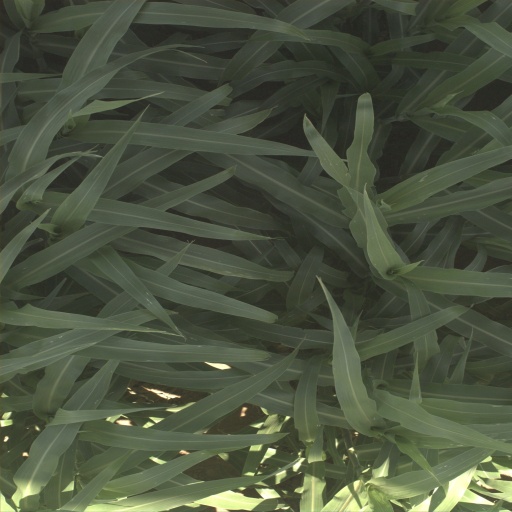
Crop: sorghum